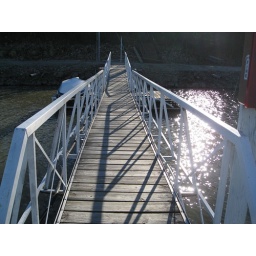
the bridge to the boat at Perry Lake in Kansas